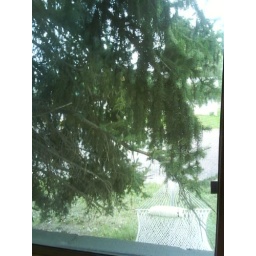
window in master bedroom